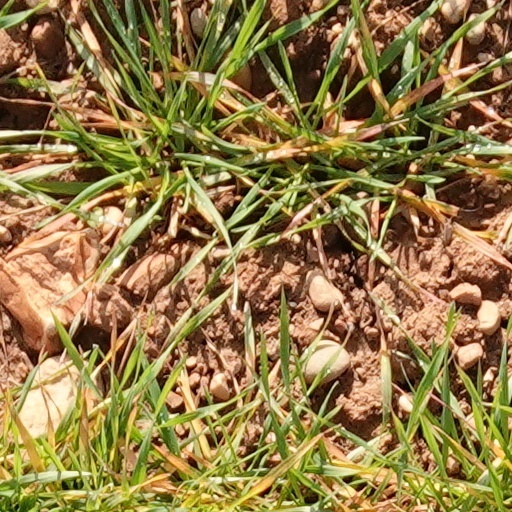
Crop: wheat